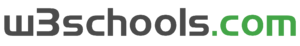
W3Schools est un site Web destiné à l'apprentissage en ligne des technologies Web. Son contenu inclut des didacticiels et des références relatives à HTML, CSS, JavaScript, JSON, PHP, AngularJS, SQL, Bootstrap, Node.js, jQuery, XQuery, AJAX et XML. Il reçoit plus de 10 millions de visiteurs uniques chaque mois.